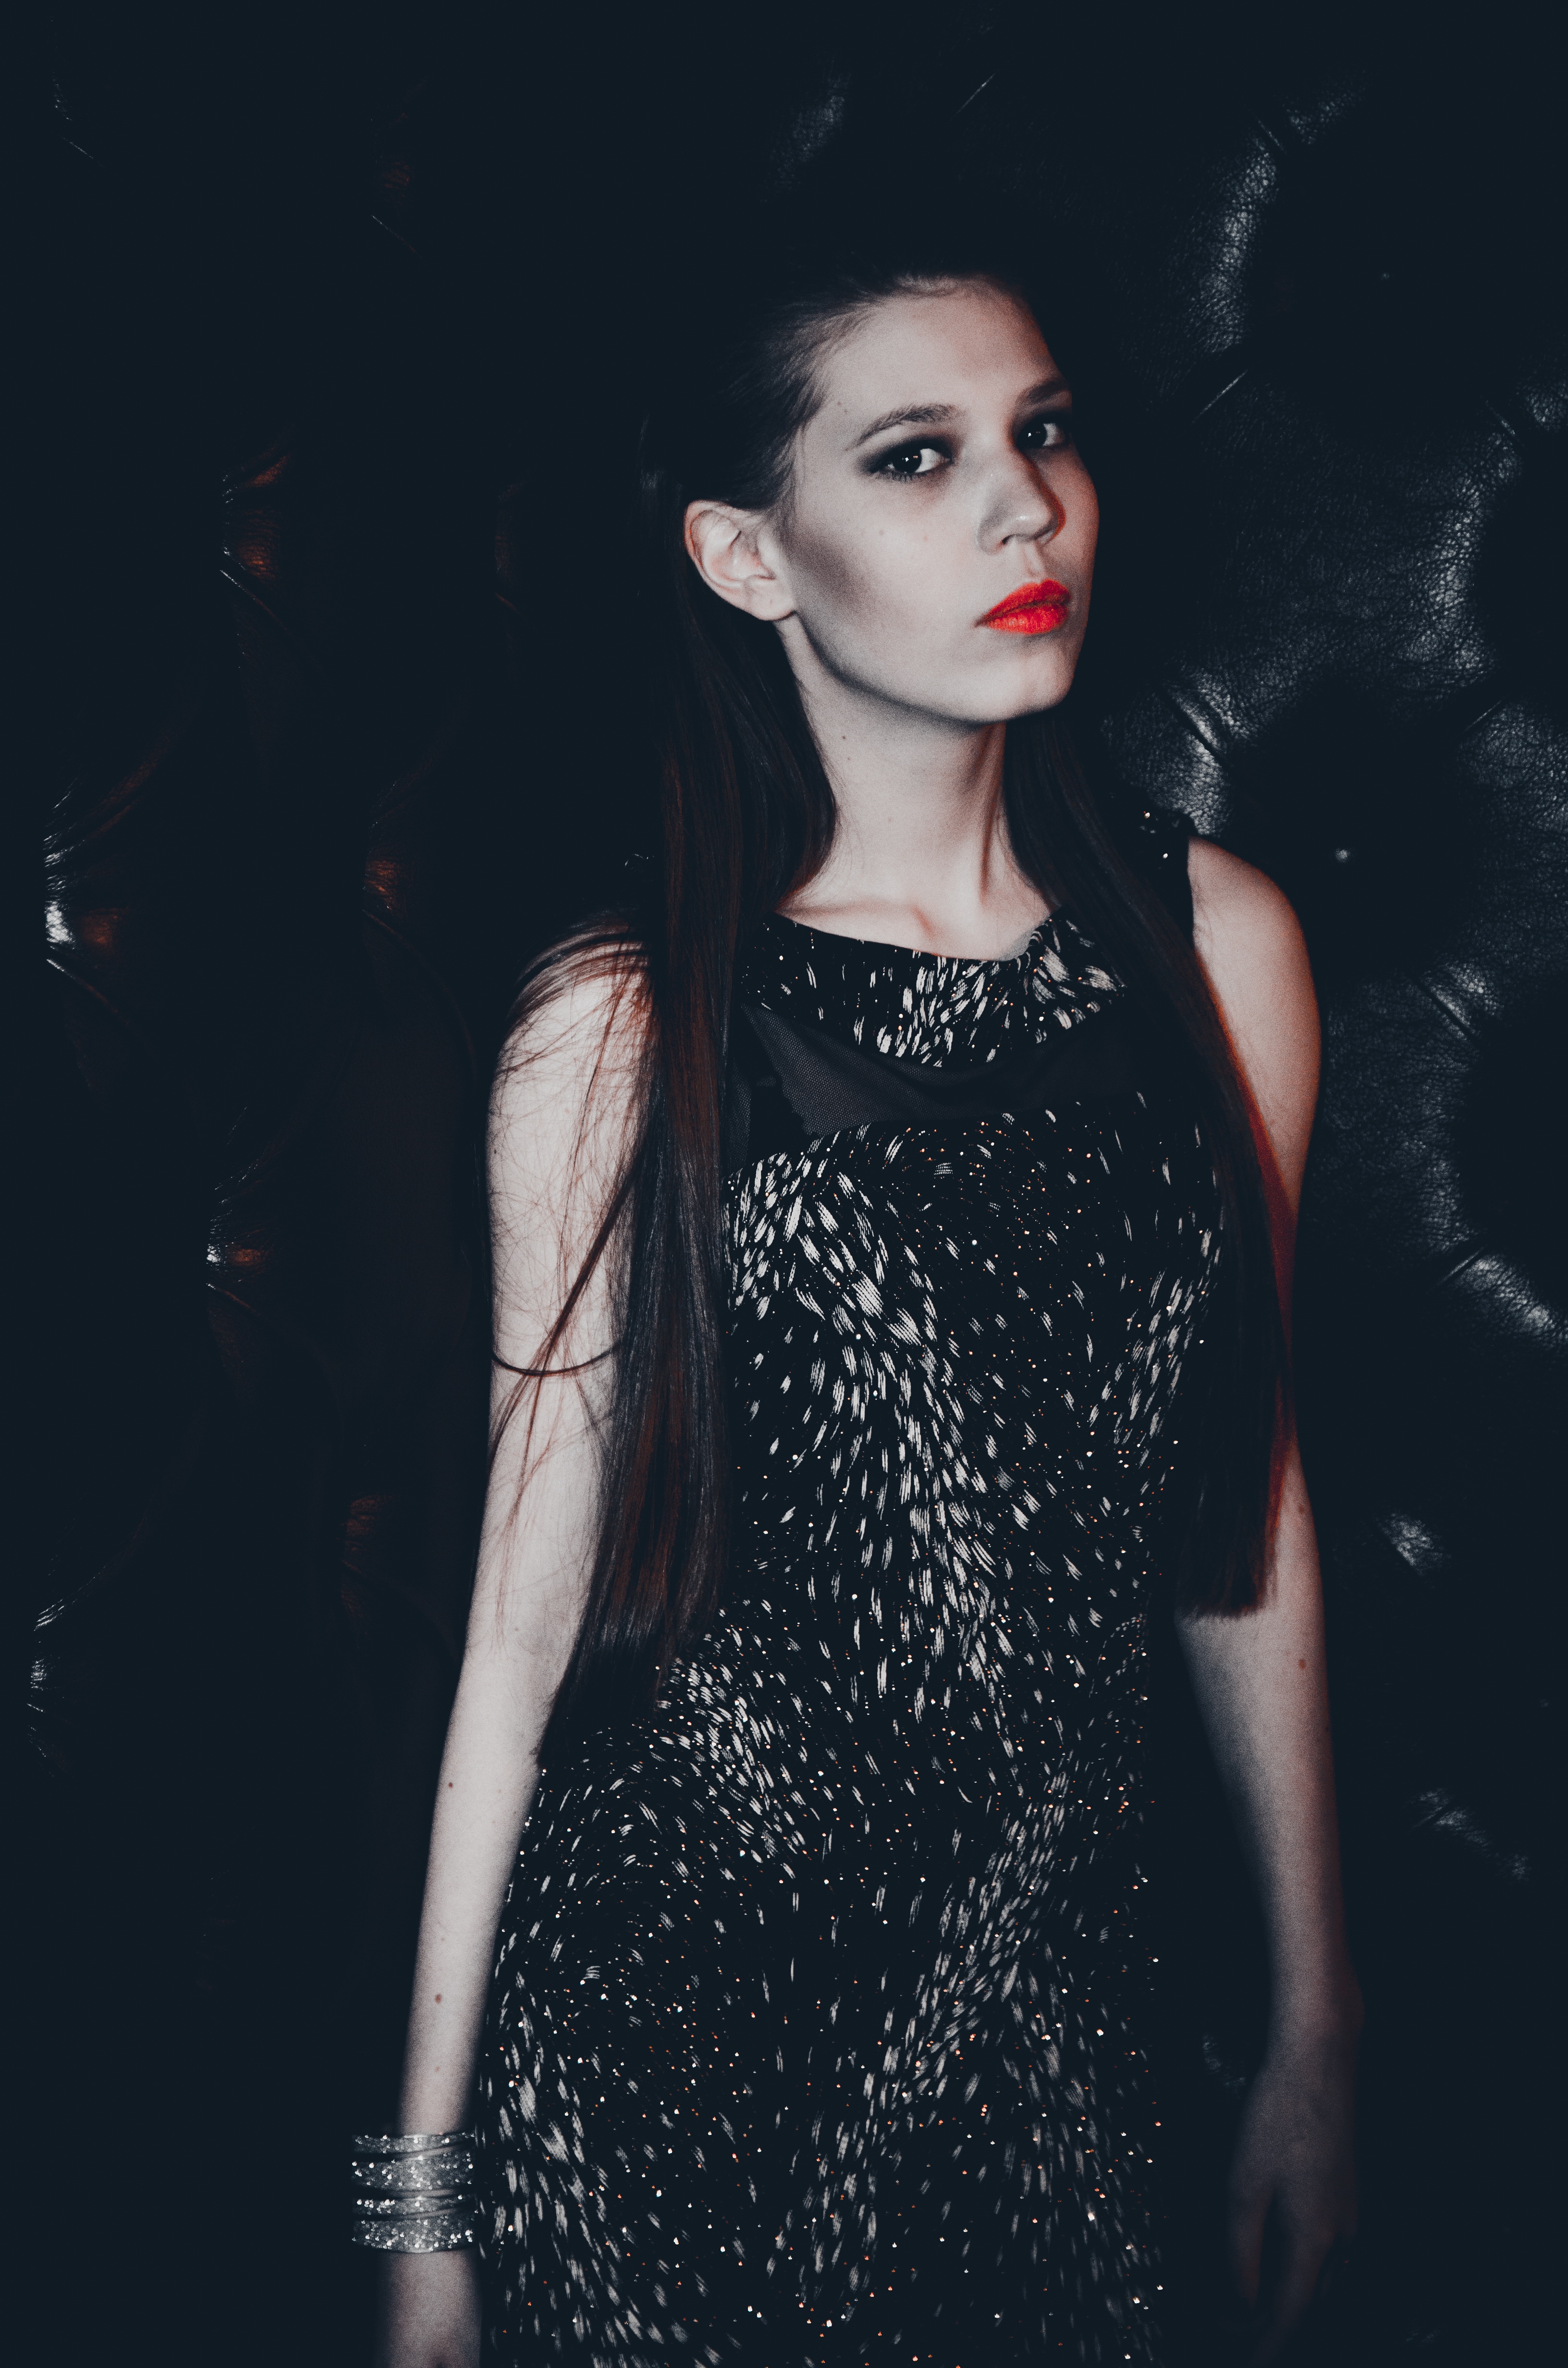
black and white, girl, woman, hair, view, female, singer, portrait, model, young, spring, youth, fashion, blonde, jacket, hairstyle, long hair, girls, dress, hands, legs, beauty, style, armchair, posture, smiles, dark background, cosmetics, erotic, photo shoot, light background, supermodel